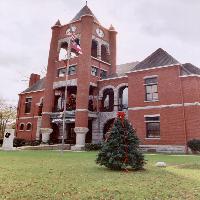
Weather: cloudy or overcast